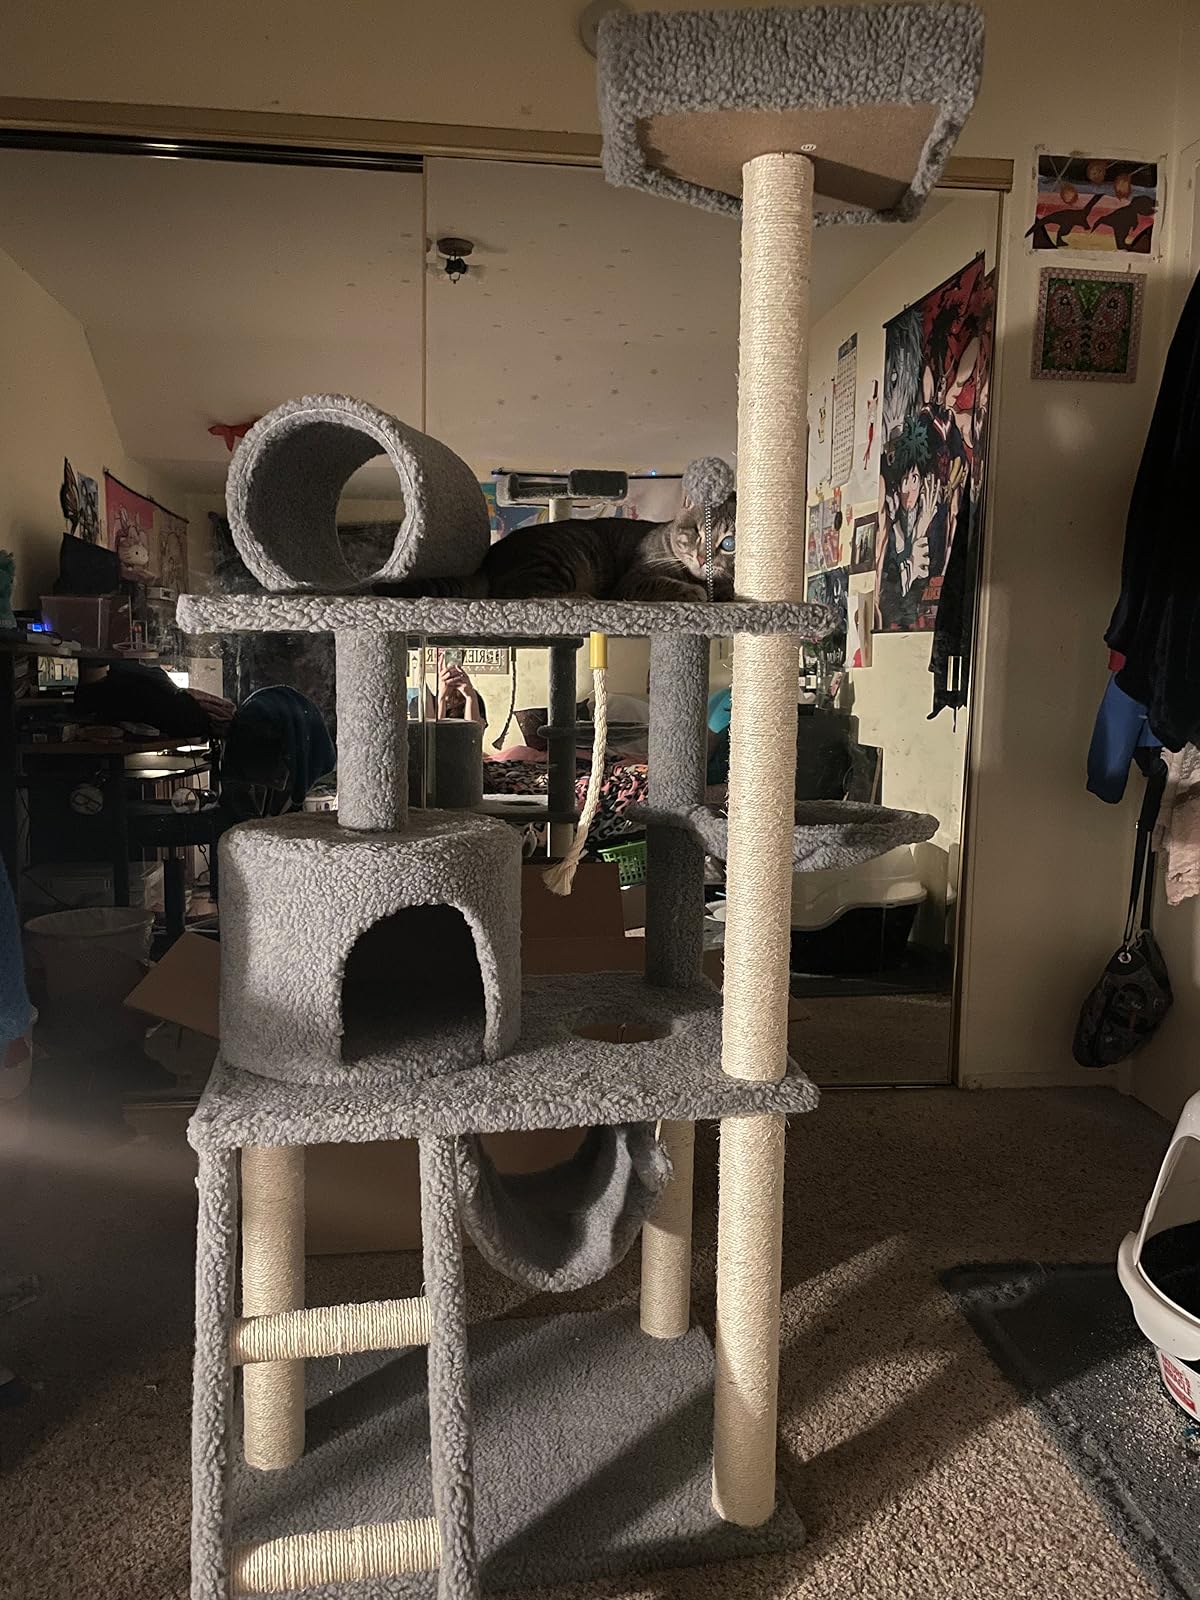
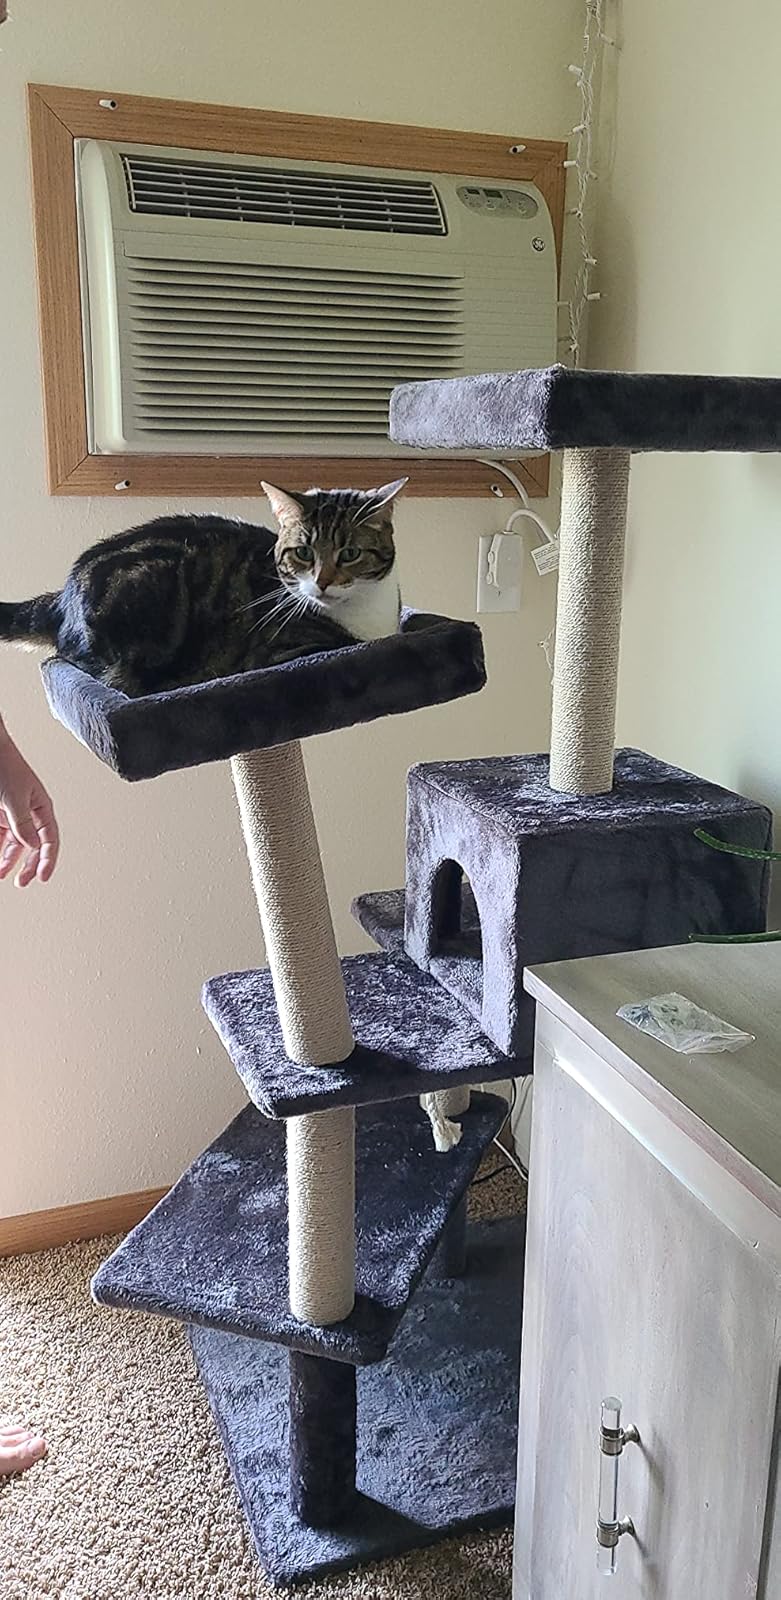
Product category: items_cat tree
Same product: no